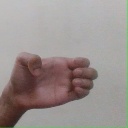
अक्षर: ख